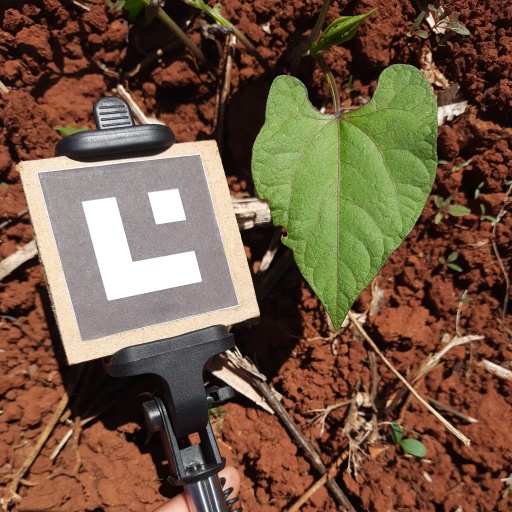
Observations: flat surface, eating holes in the edge, under sunlight